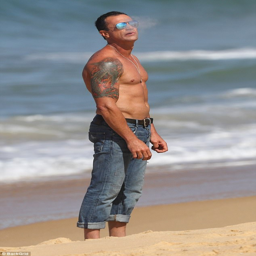
casual : he wore a loose pair of jeans , which he rolled up at the ankles , and shielded his eyes form the glaring sun in reflective shades